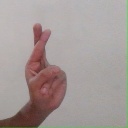
अक्षर: र